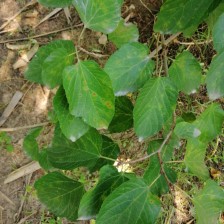
Variety: WhiteKing